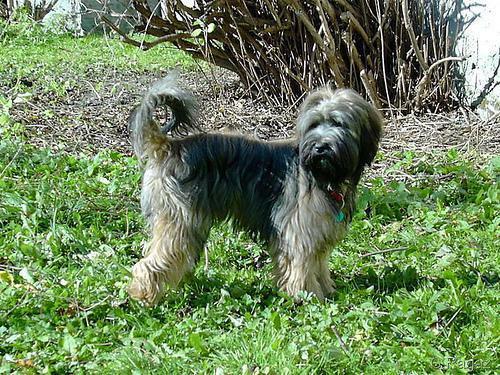
Tibetan_terrier